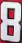
Number: 8